Describe the emotion expressed in this image:  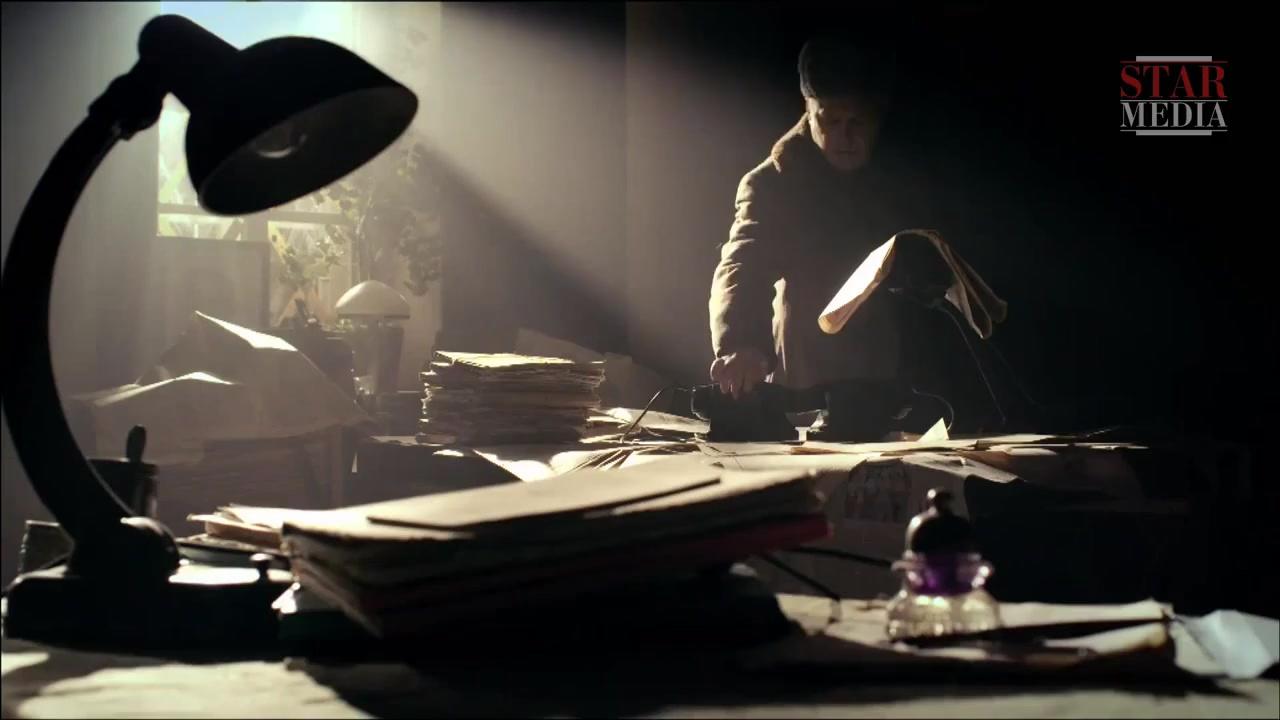
This person displays Pain, valence and arousal with low intensity.